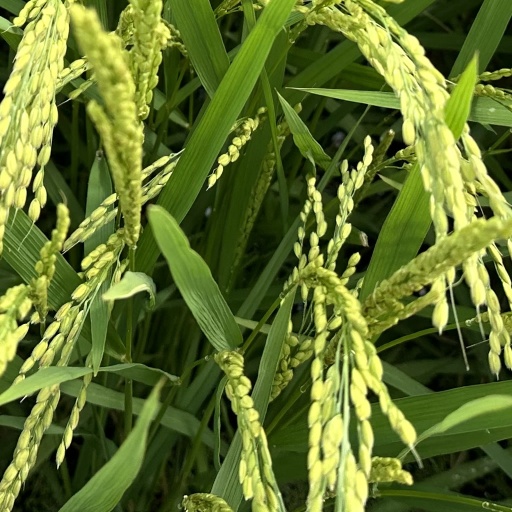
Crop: rice